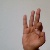
The image shows a hand gesture representing the letter 'F' in Indian Sign Language.